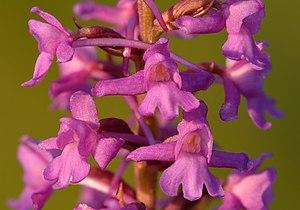
Gymnadenia est un genre d'orchidées terrestres européennes. Comptant peut-être une vingtaine d'espèces.